Eleanor of Arborea

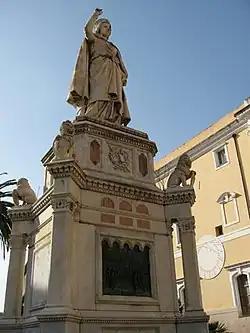
Statue of Eleanor in Oristano. She holds the Carta de Logu, which she enacted, in her hand.

Eleanor did not lose heart and confirmed her war policy: she took action and as soon as she returned to Oristano, she punished the conspirators and proclaimed herself Judgess of Arborea according to the provisions dictated by her grandfather Hugh II, for which women could succeed to the throne in the absence of male heirs. In practice, the elective praxis was the opposite of the royal fiefdom and was at variance with the Aragonese political line. The Arboreas instead recalled their ancient autonomy of early medieval origin and the right to exercise full sovereignty in their territories, a situation often contested or not recognized by the crown of Aragon.